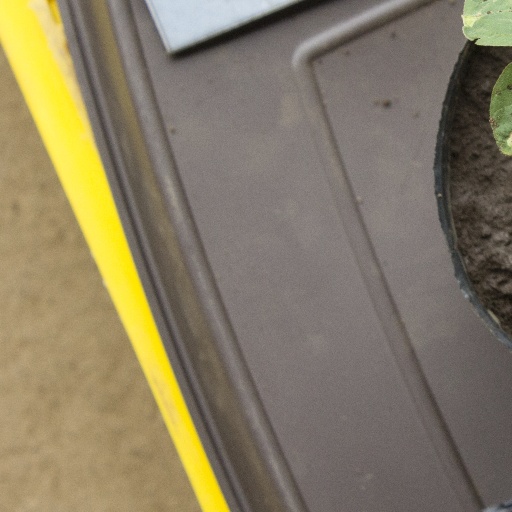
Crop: soybean